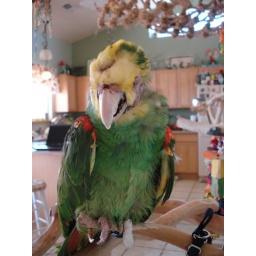
photo from amazon parrot fight between male and female at a bird rescue in new mexico